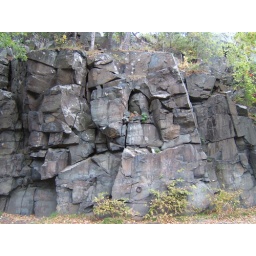
There were lots of sheer rock walls by the St. Croix, and lots of rock climbing lessons going on